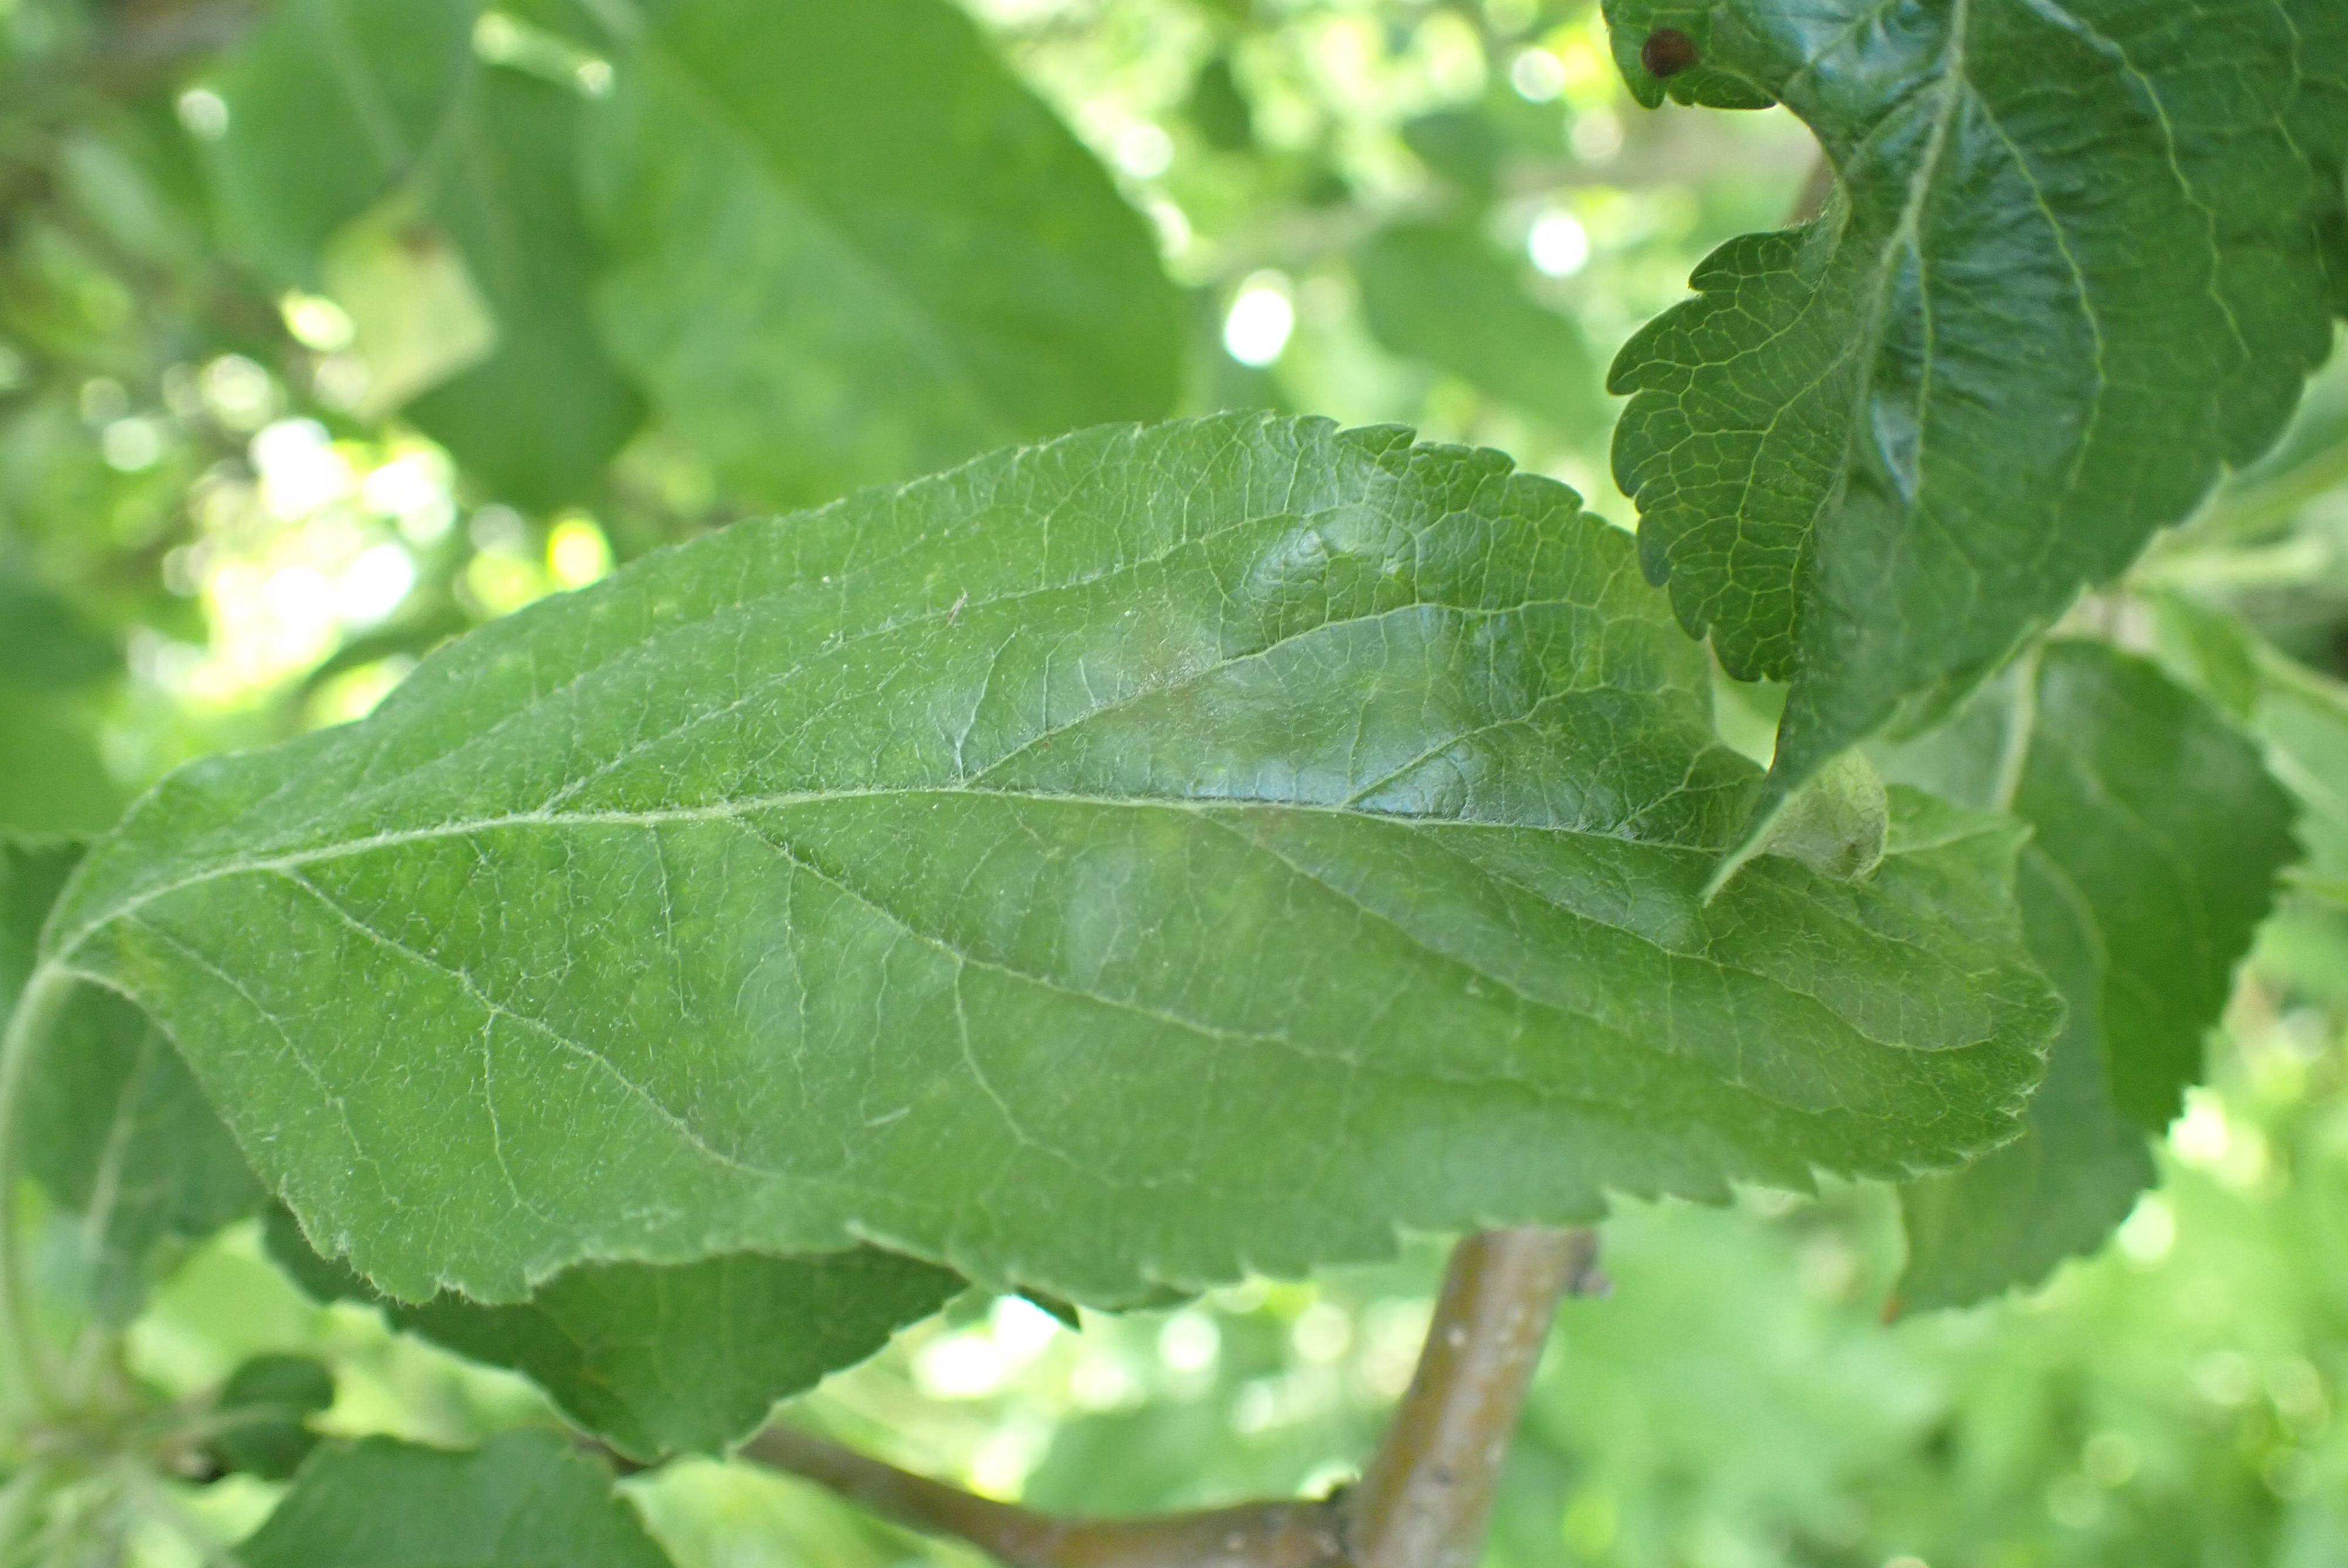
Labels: scab